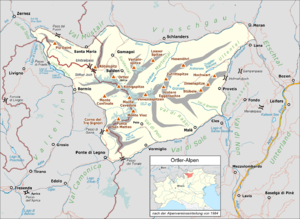
Le massif de l'Ortles ou Ortles-Cevedale est un massif des Préalpes orientales méridionales. Il s'élève en Italie et en petite partie en Suisse, dans le canton des Grisons.